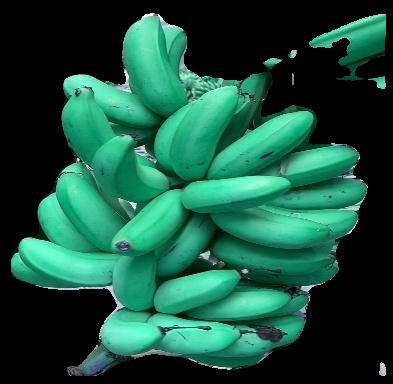
Variety: rasbale
Grade: grade1